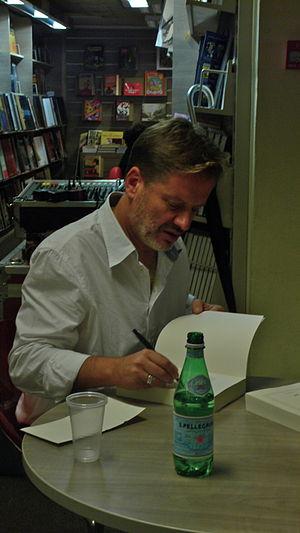
L'écrivain Alexis Jenni le 4 novembre 2011 à la librairie Decitre à Lyon lors d'une dédicace de son livre L'Art français de la guerre pour lequel il a reçu le prix Goncourt.
Ils sont de Lyon ou ont marqué la ville de leur influence :